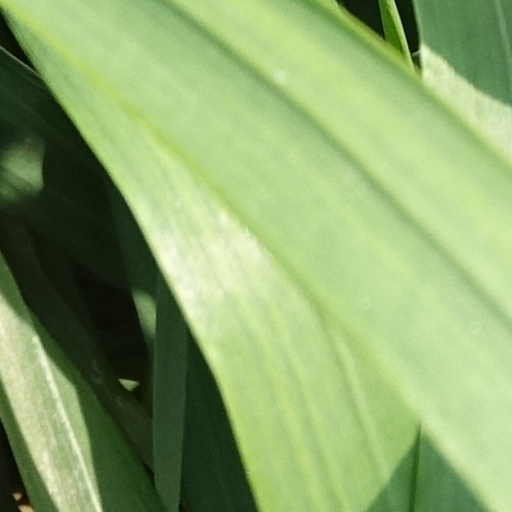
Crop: wheat